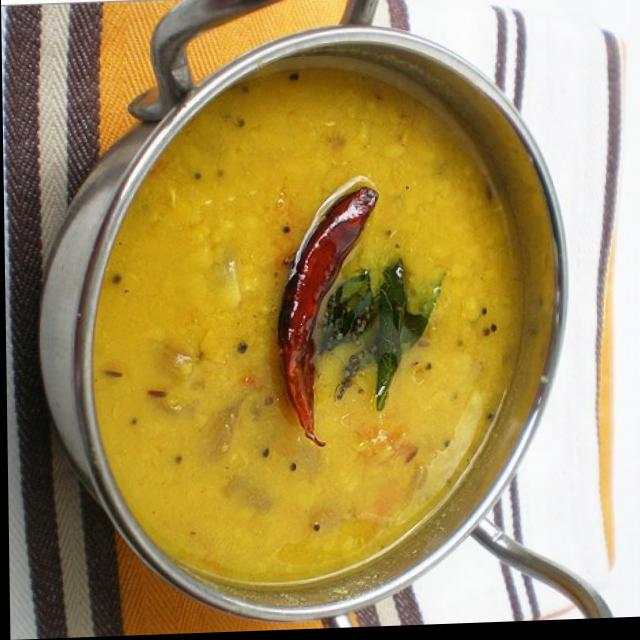
Dish: dal_makhani